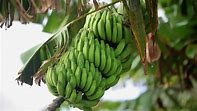
Label: banana